Victoria Road, Thornton-Cleveleys

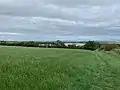

According to Ben Bowman of the "Blackpool Gazette and Herald": "At Cleveleys there was no highway to Thornton until Ramper Road (now Victoria Road) was constructed of gravel over the marsh to Thornton, under an order called the Marsh Act Award of 1805," but a 1786 William Yates map shows Ramper Road was already in place. It is possible that the road continued almost exactly beyond its current eastern terminus to Bulker Ford at Skippool Creek, which is believed to have been a Roman crossing over the River Wyre to Hambleton.